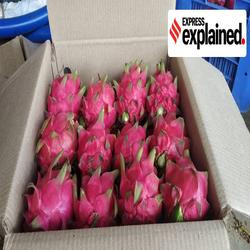
Label: Dragonfruit